Qinghai–Tibet railway

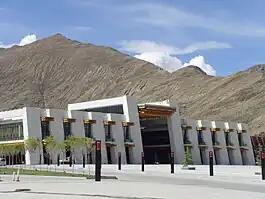
Lhasa railway station

The passenger carriages used on Lhasa trains are specially built and have an oxygen supply for each passenger. Every passenger train has a doctor.